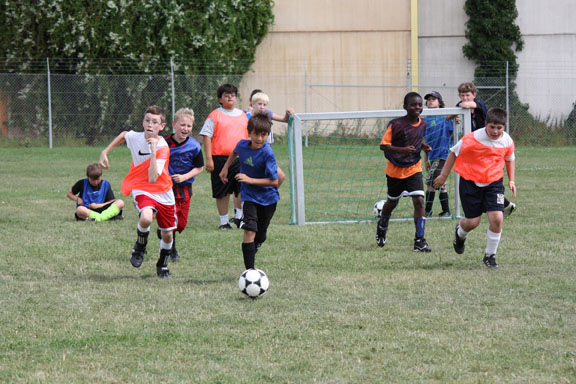
những cậu bé đang đuổi theo quả bóng ở trước khung thành